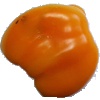
Label: Pepper Yellow 1